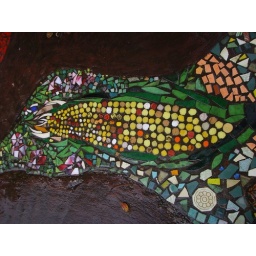
corn cob - maize was a common crop in the early days - mainly to feed to the cows or pigs